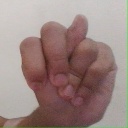
अक्षर: न